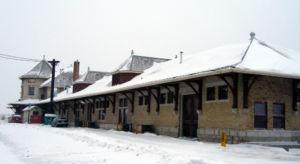
Voici la liste des lieux historiques nationaux du Canada situé en Saskatchewan. En mars 2011, on compte 44 lieux historiques nationaux en Saskatchewan, dont 11 sont administrés par Parcs Canada. De ce nombre, il faut rajouté aussi deux sites qui ont perdu leur désignations.